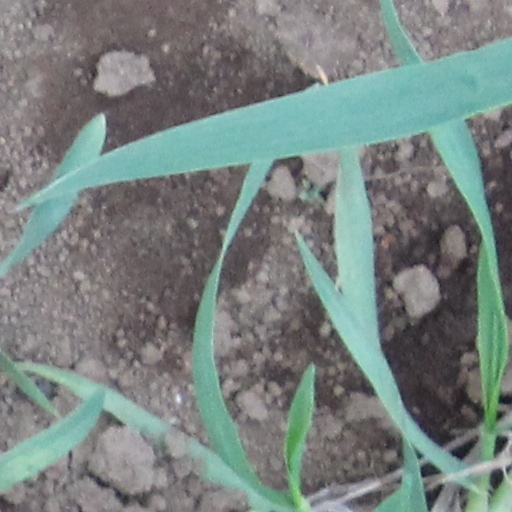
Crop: wheat